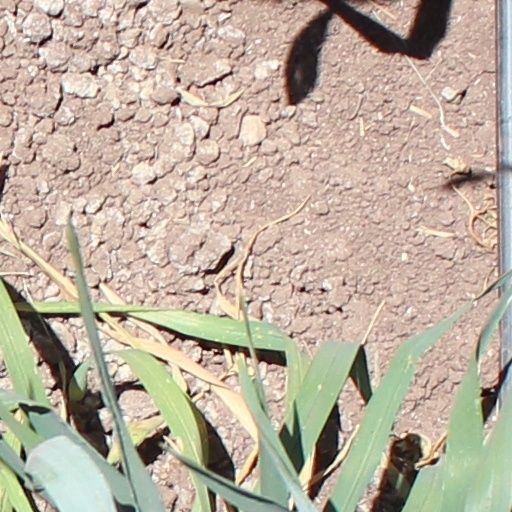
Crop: wheat